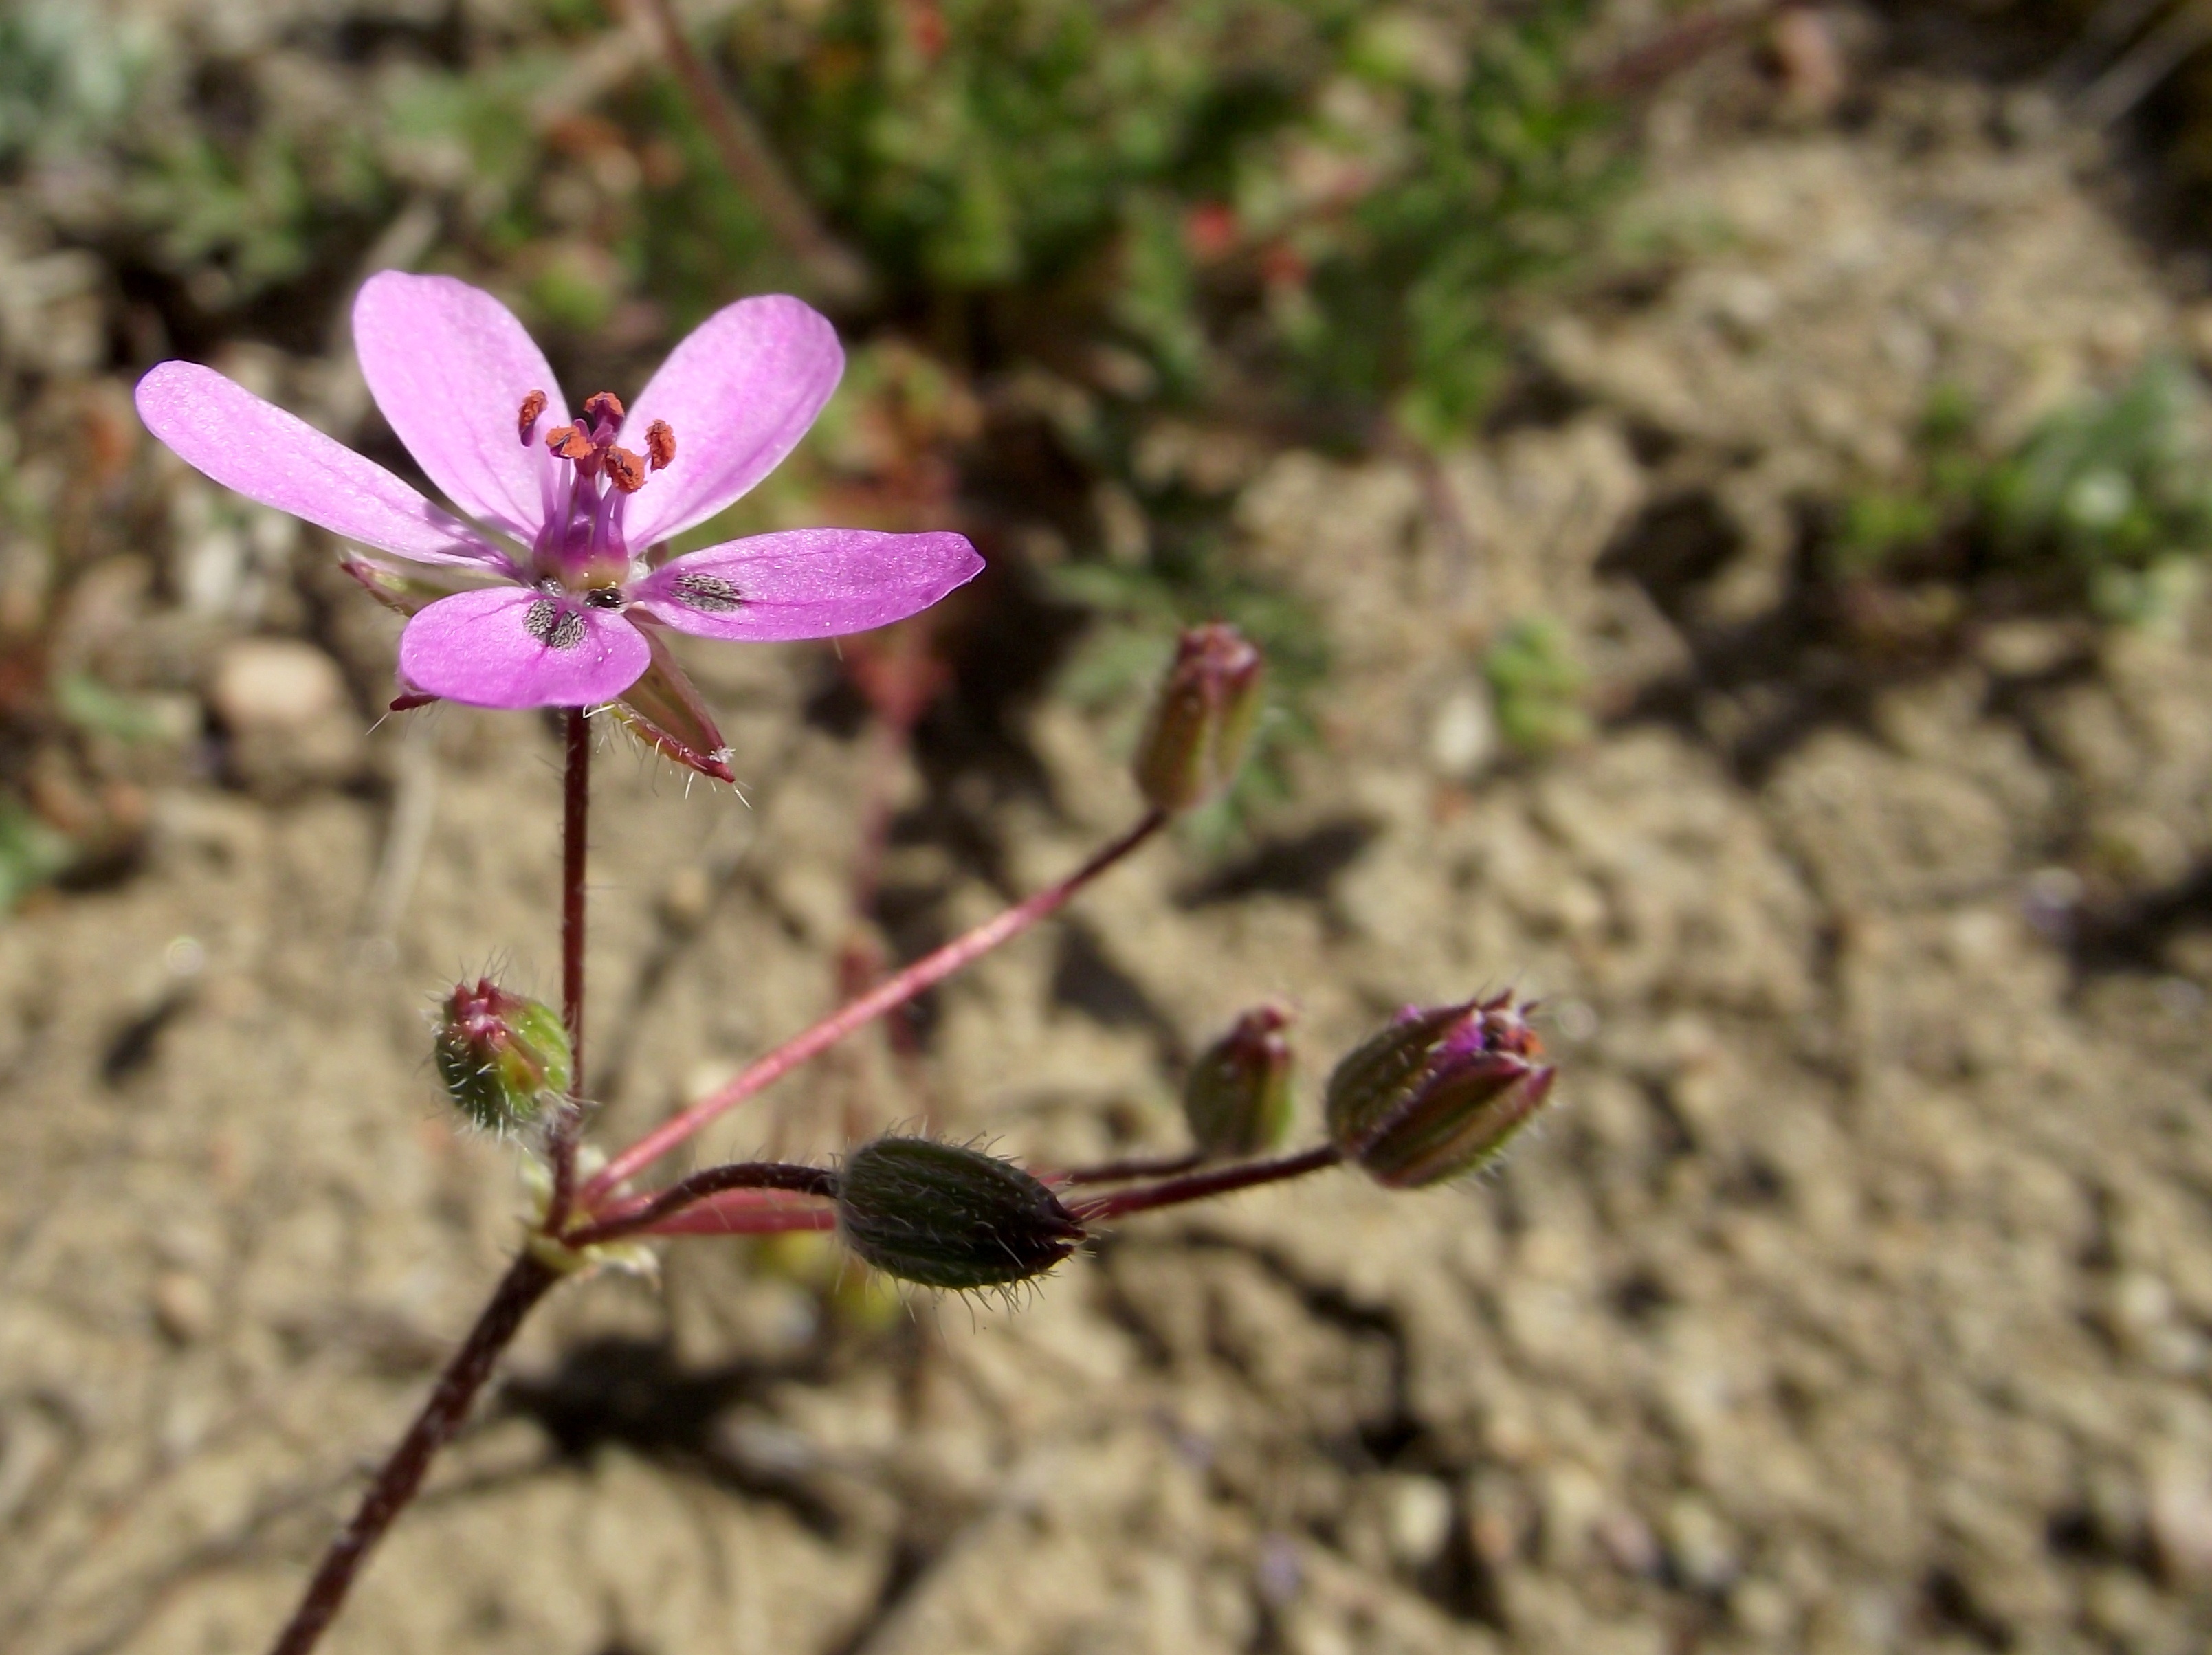
blossom, plant, leaf, flower, petal, spring, produce, macro, botany, flora, wildflower, macro photography, flowering plant, plant stem, land plant